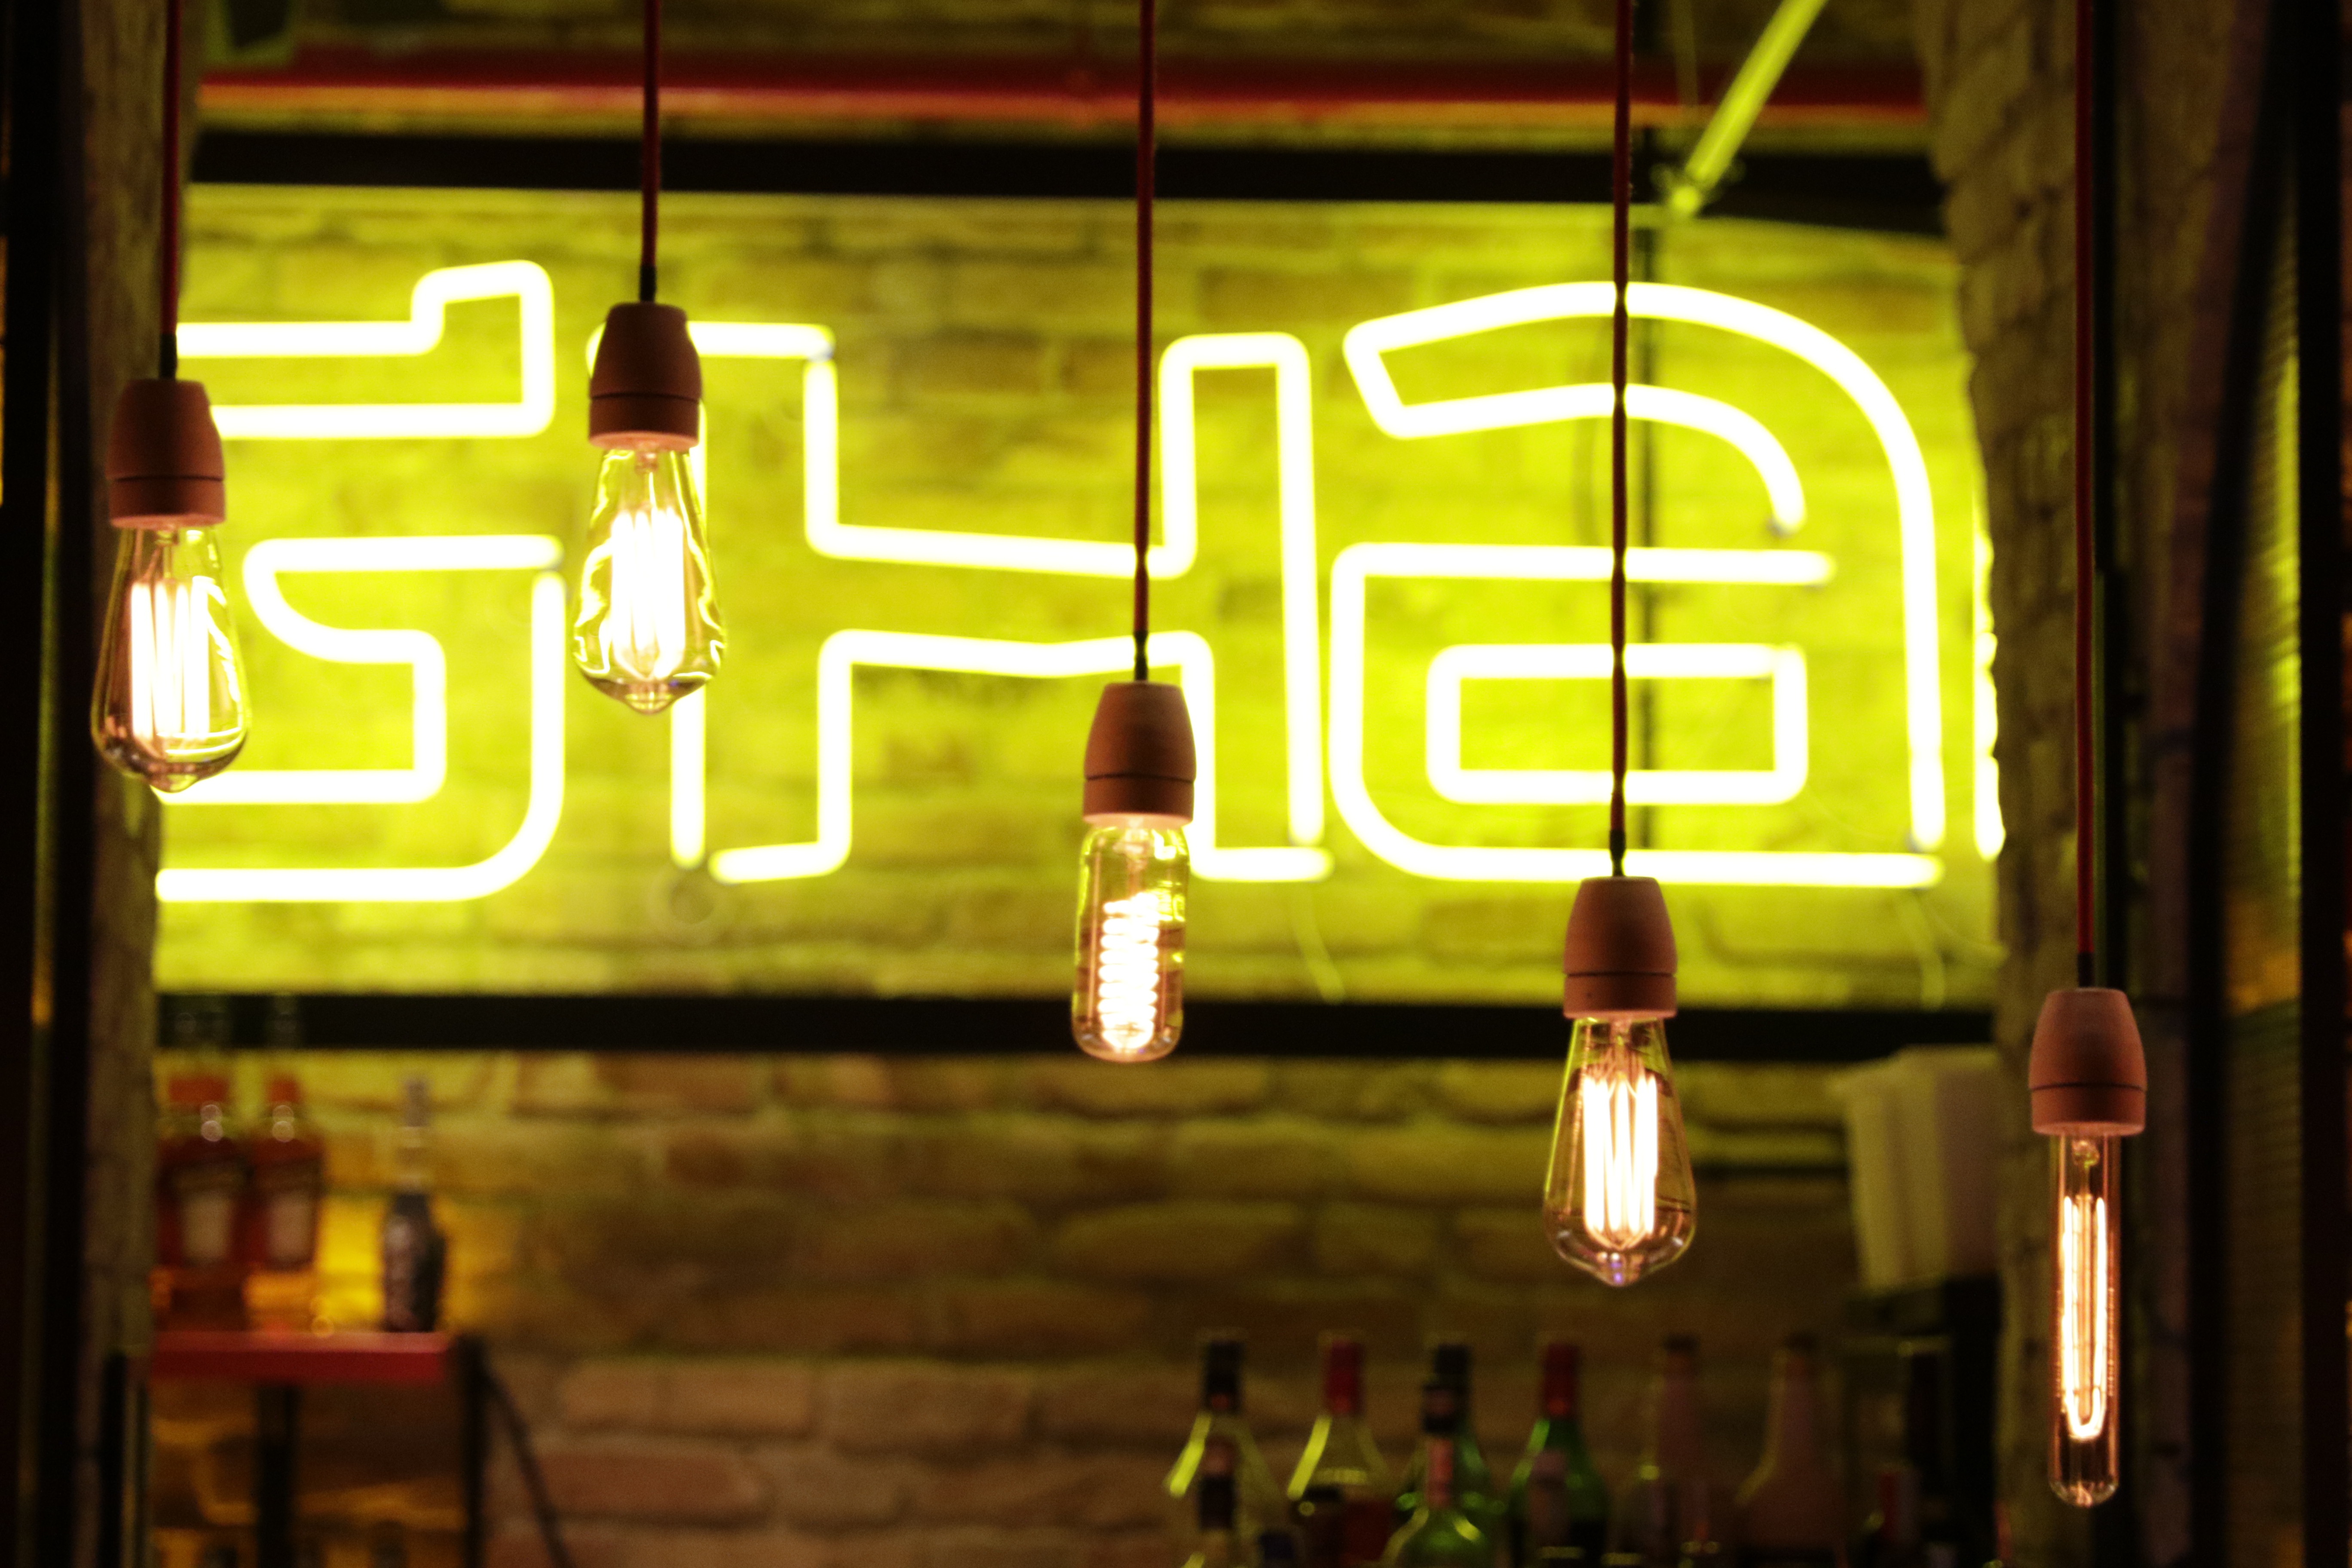
light, night, restaurant, bar, color, glow, lamp, yellow, light bulb, at night, lights, background, nice, mood